Battle of Marathon

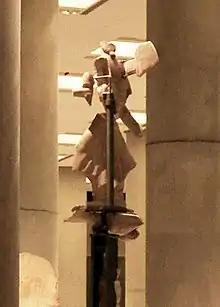
Reconstitution of the "Nike of Callimachus", erected in honor of the Battle of Marathon. Destroyed during the Achaemenid destruction of Athens. Acropolis Museum.

The defeat at Marathon barely touched the vast resources of the Persian empire, yet for the Greeks it was an enormously significant victory. It was the first time the Greeks had beaten the Persians, proving that the Persians were not invincible, and that resistance, rather than subjugation, was possible.